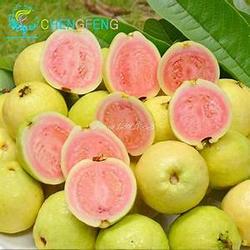
Label: Guava